David Sztybel

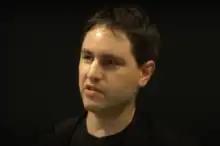

David Sztybel (born 2 February 1967) is a Canadian philosopher specializing in animal ethics.